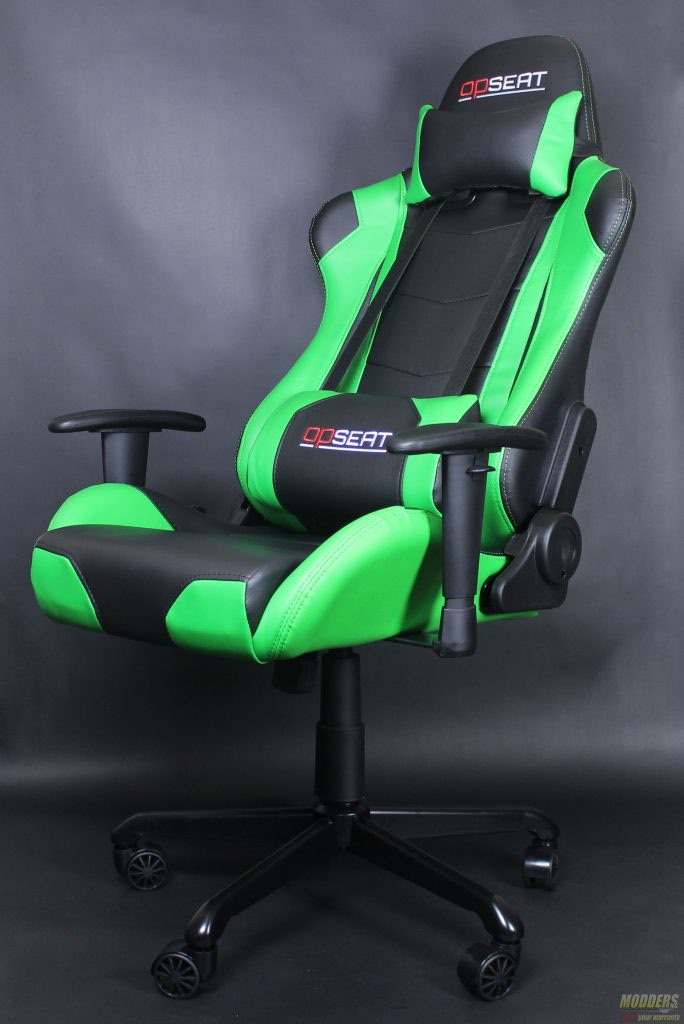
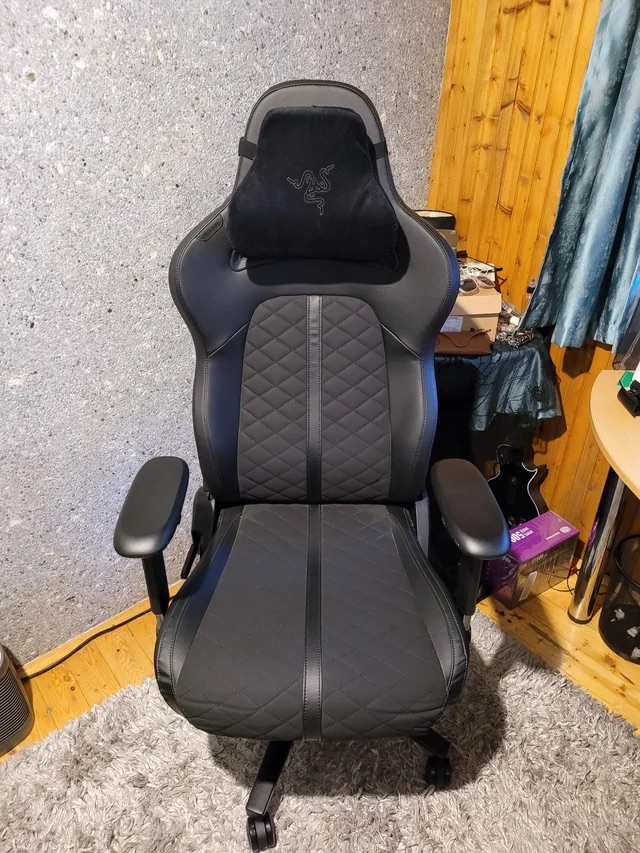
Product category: items_chair
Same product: no